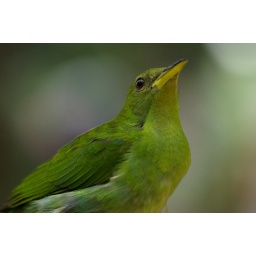
Cute little bird that flies around the butterfly haven.